Operation Prairie

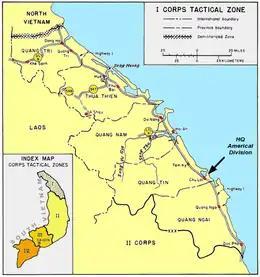
Map of the I Corps Tactical Zone

Due to the initial, albeit brief, success of Operation Hastings the United States elected to essentially renew the mission and rename it Operation Prairie. Operation Prairie would cover the same areas along the DMZ that Operation Hastings had, as well as having the same mission. The formal objective of Prairie was to search the areas south of DMZ for PAVN troops and eliminate them. Operation Prairie also aimed to determine the extent of PAVN and VC infiltration of northern I Corps.